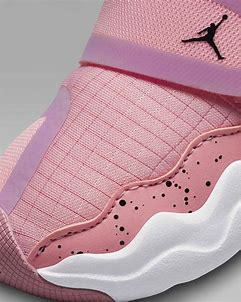
Brand: Jordan
Model: 23 7